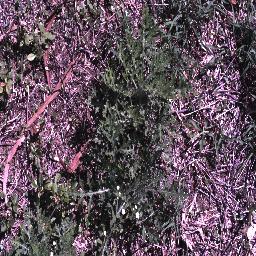
Label: parthenium